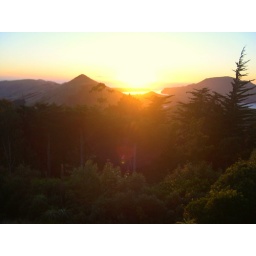
Awoke to this view out of our bedroom window 1000 feet above Ocean